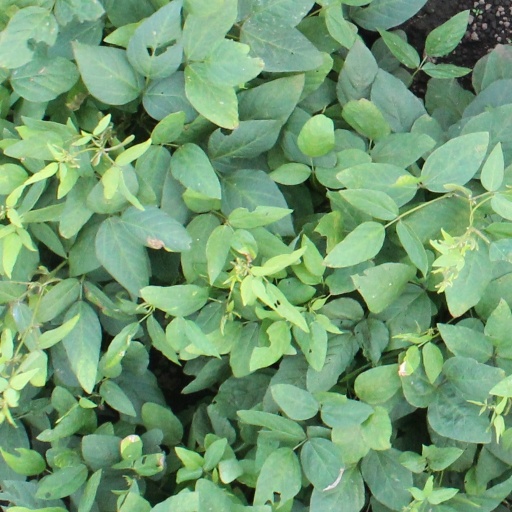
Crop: soybean